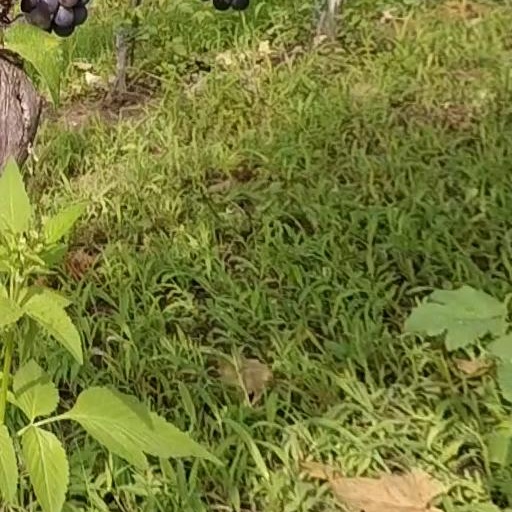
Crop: grape